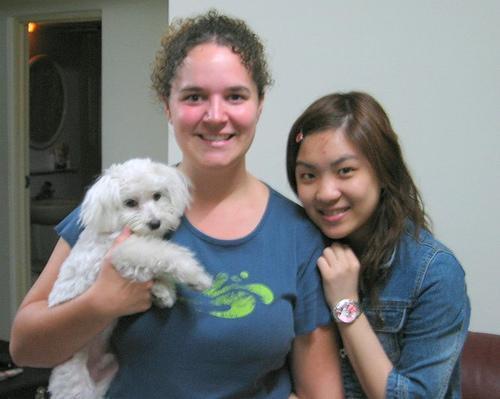
Maltese_dog